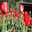
Label: tulip